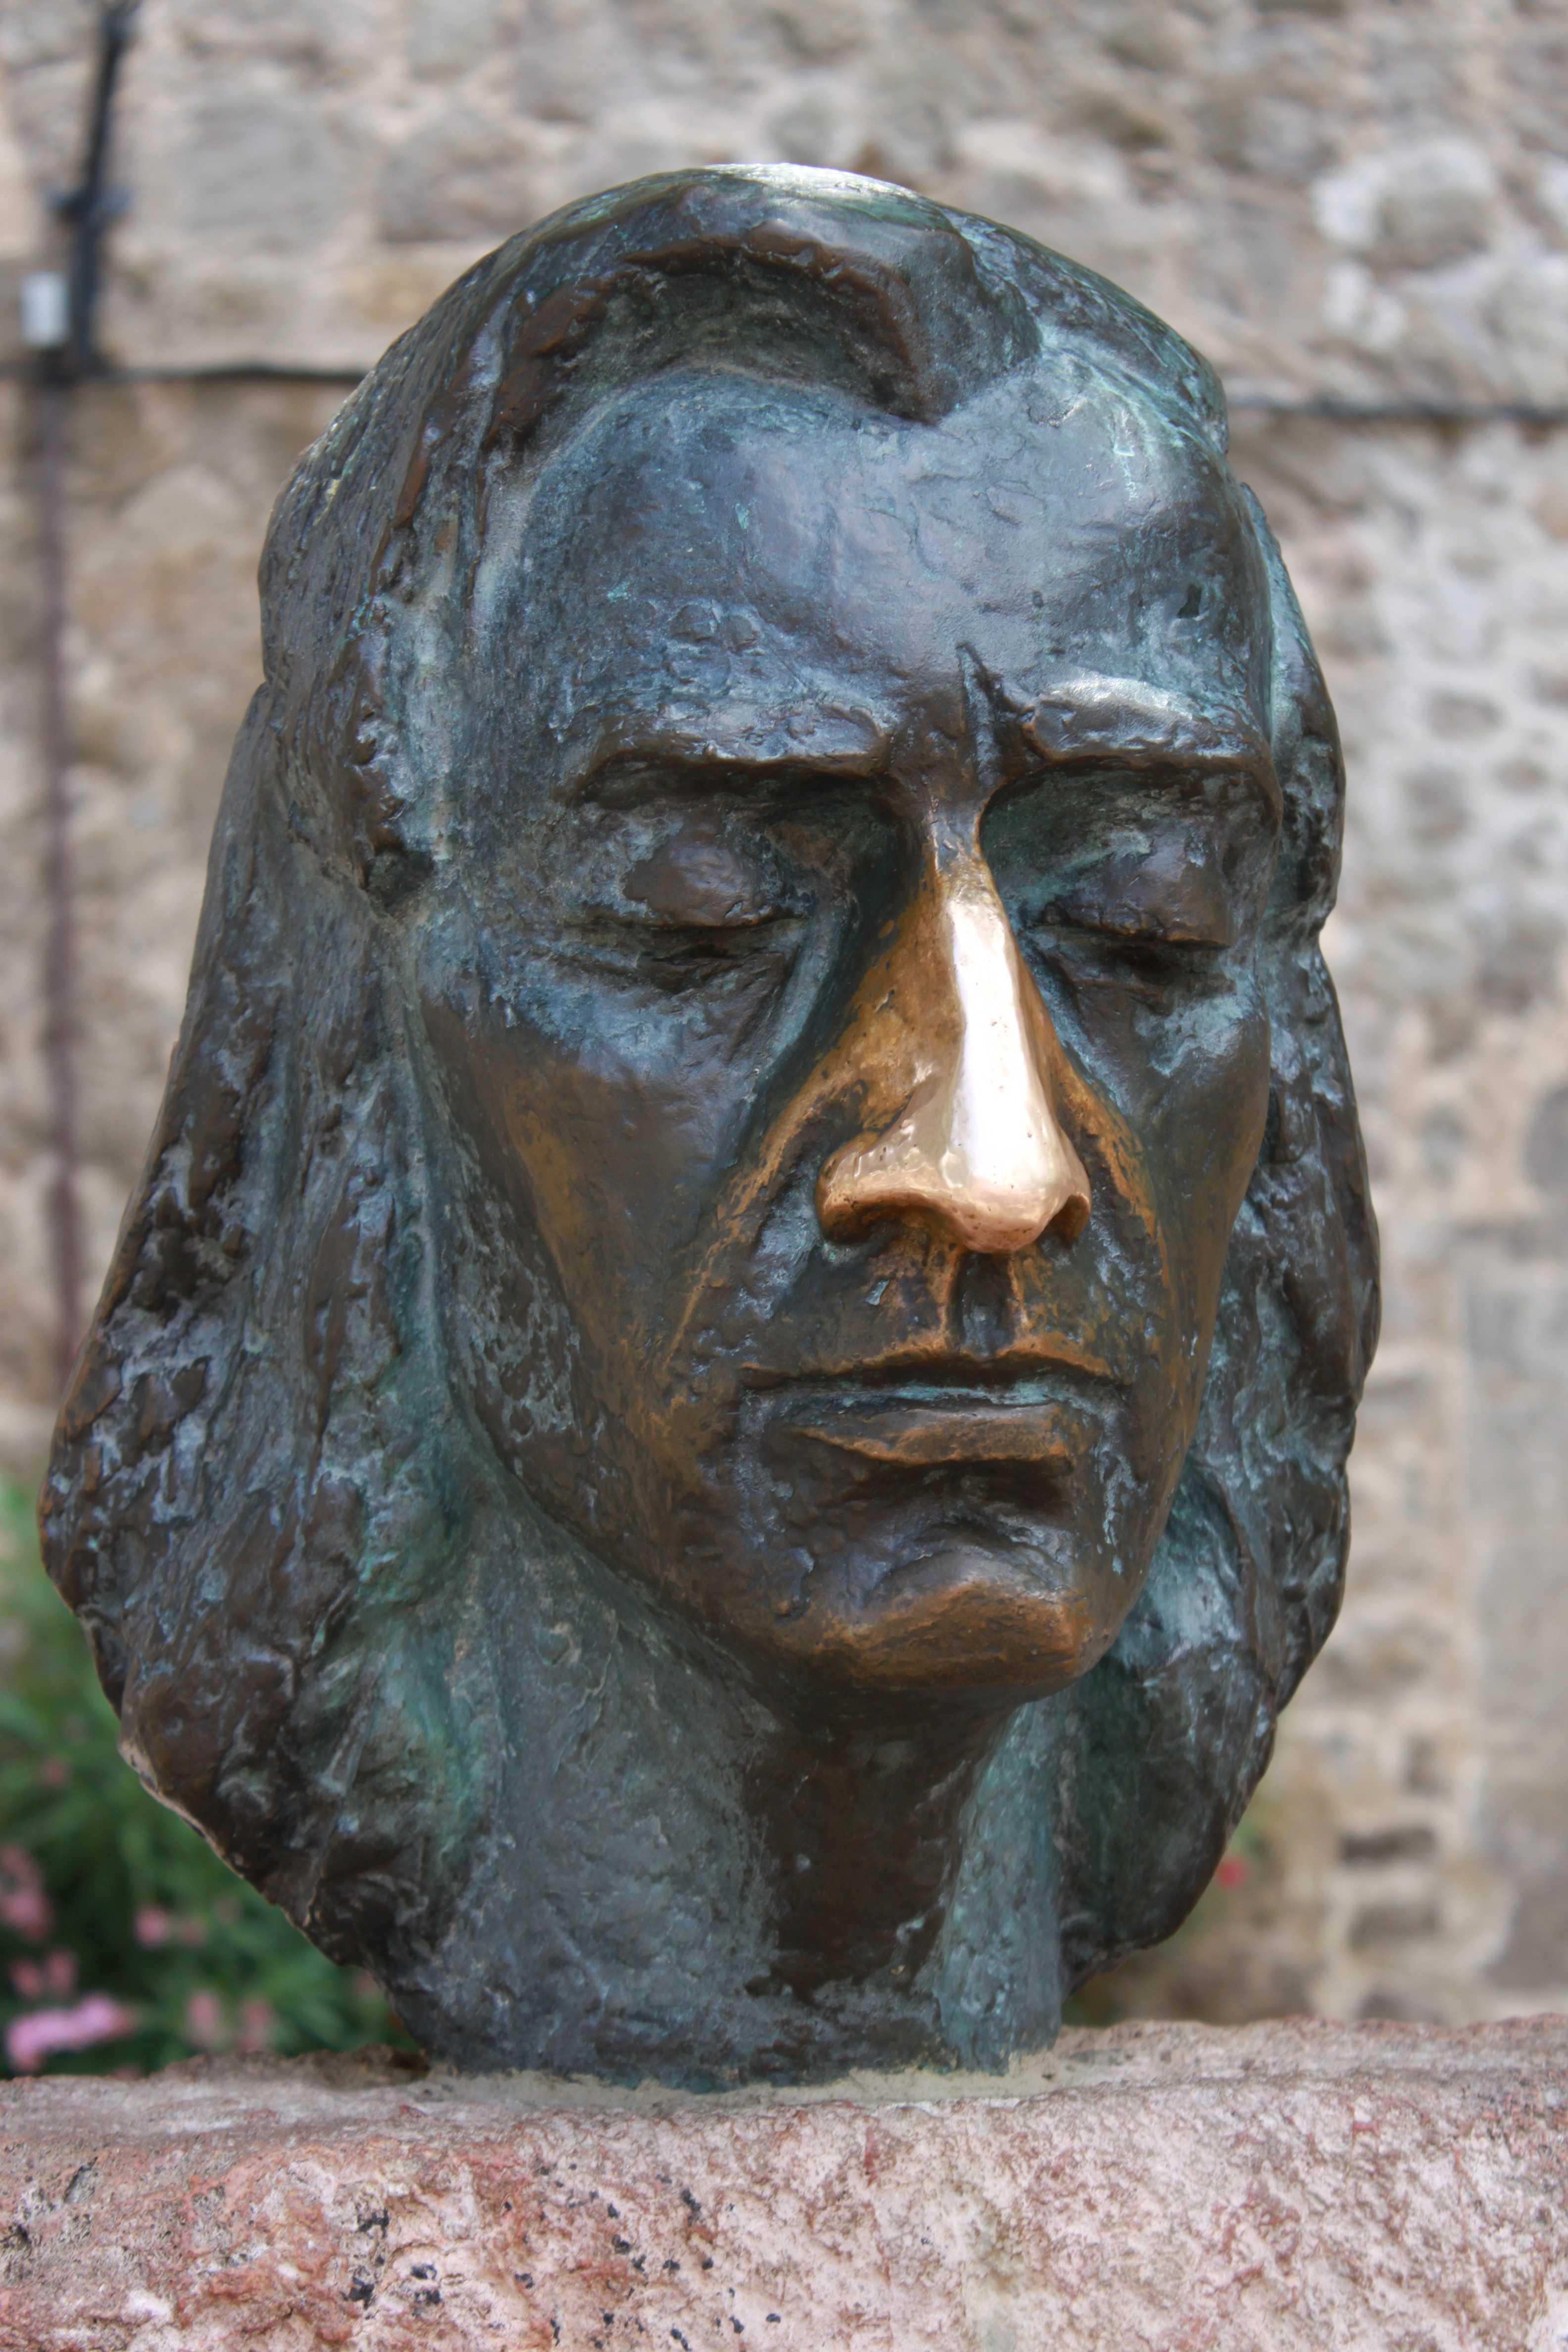
music, monument, statue, metal, sculpture, art, figure, temple, head, poland, bronze, carving, composer, pianist, personality, piano music, ancient history, nonbuilding structure, history of music, fryderyk franciszek chopin, fr d ric fran ois chopin